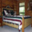
Label: bed